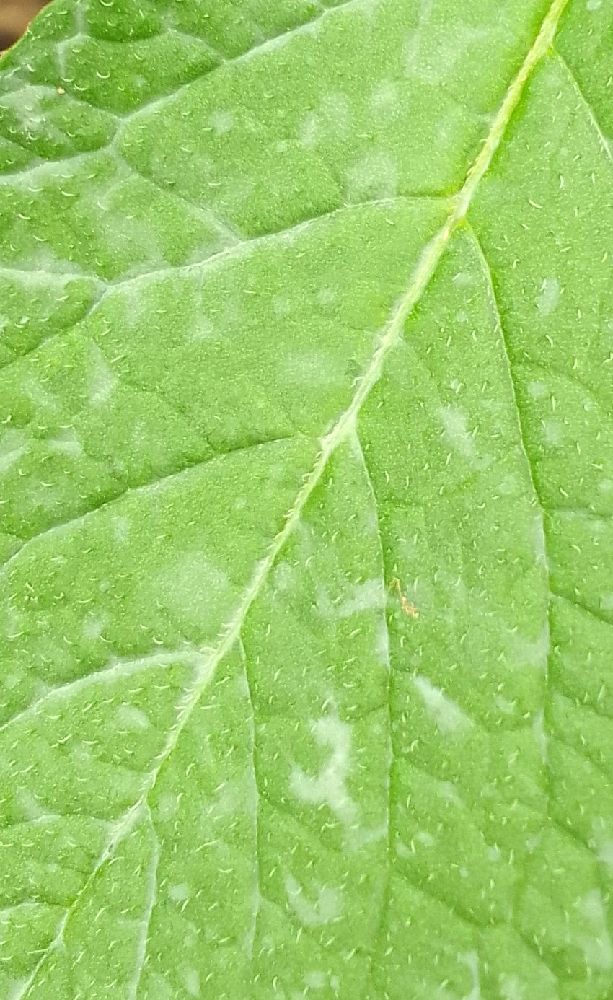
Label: Healthy